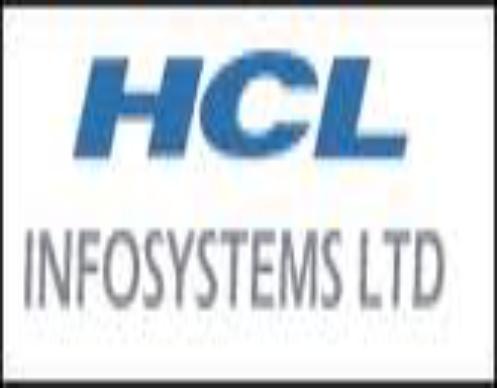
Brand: HCL
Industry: Sports